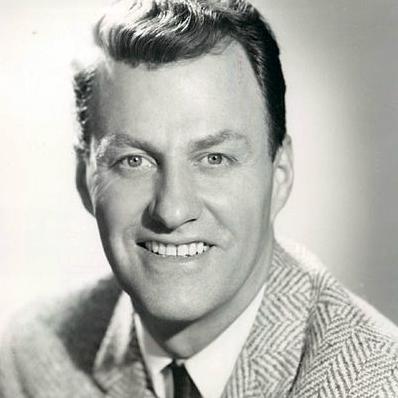
Age: 43